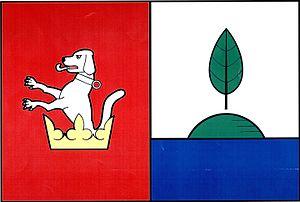
Ostrov est une commune du district de Chrudim, dans la région de Pardubice, en République tchèque. Sa population s'élevait à 218 habitants en 2017.